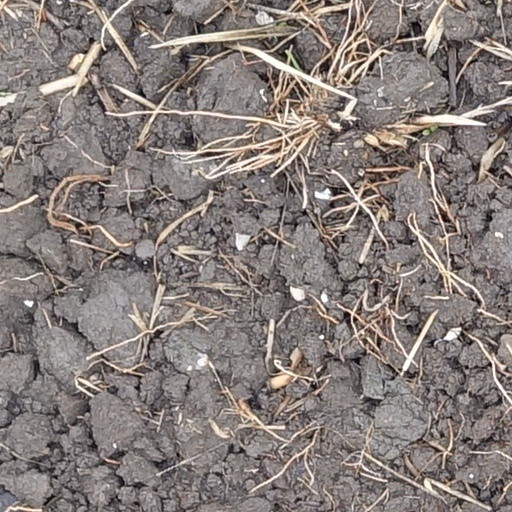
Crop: wheat